The Final Death of the Buddha Sakyamuni

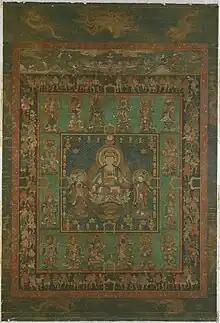
The Hannya Bosatsu Mandala, which was framed together with the Yale Parinirvana by Yamanaka & Co. (MET 2000.289)

The painting during the early 20th century, was sold through Yamanaka & Co. mounted together with a Hannya Bosatsu mandala from the Mary Griggs Burke collection, now owned by the Metropolitan Museum of Art.